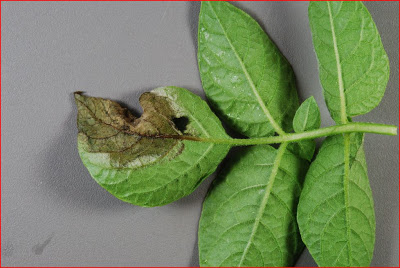
Labels: Potato leaf late blight